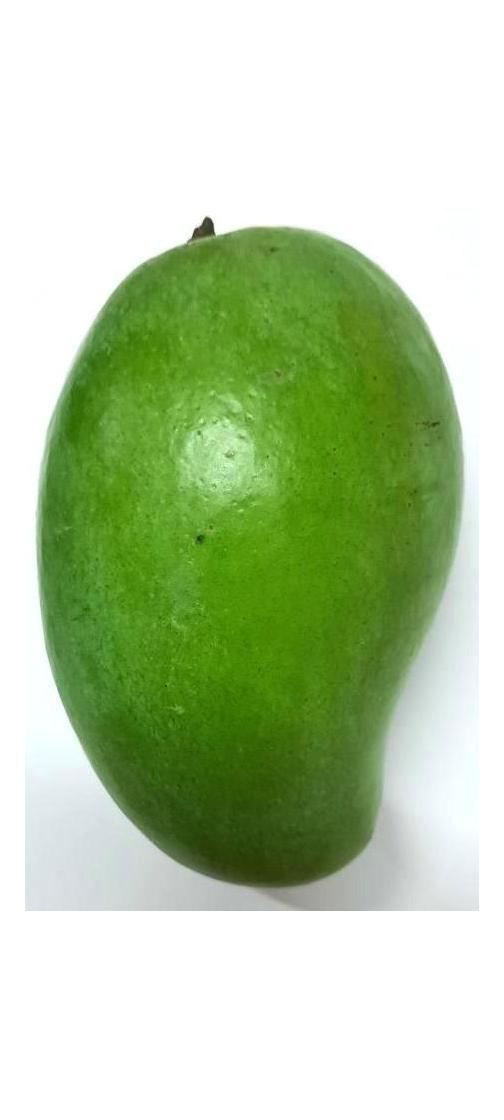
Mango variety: Amrapali